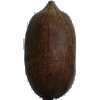
Label: nut_pecan